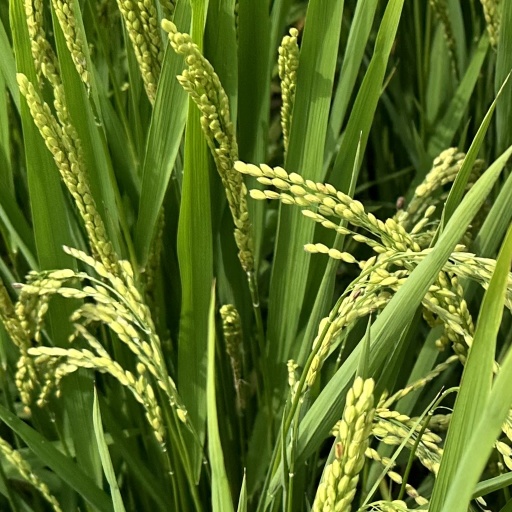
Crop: rice